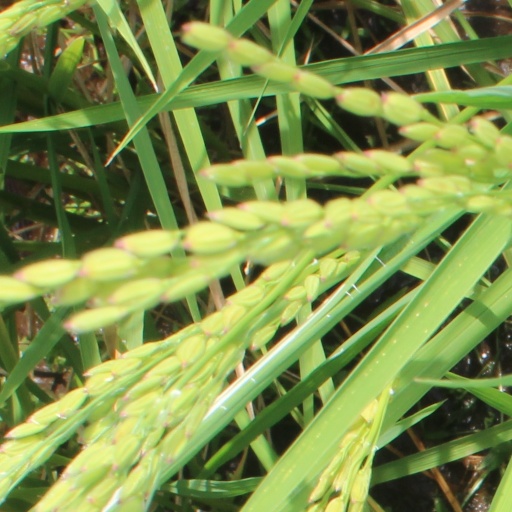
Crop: rice